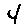
Label: 4